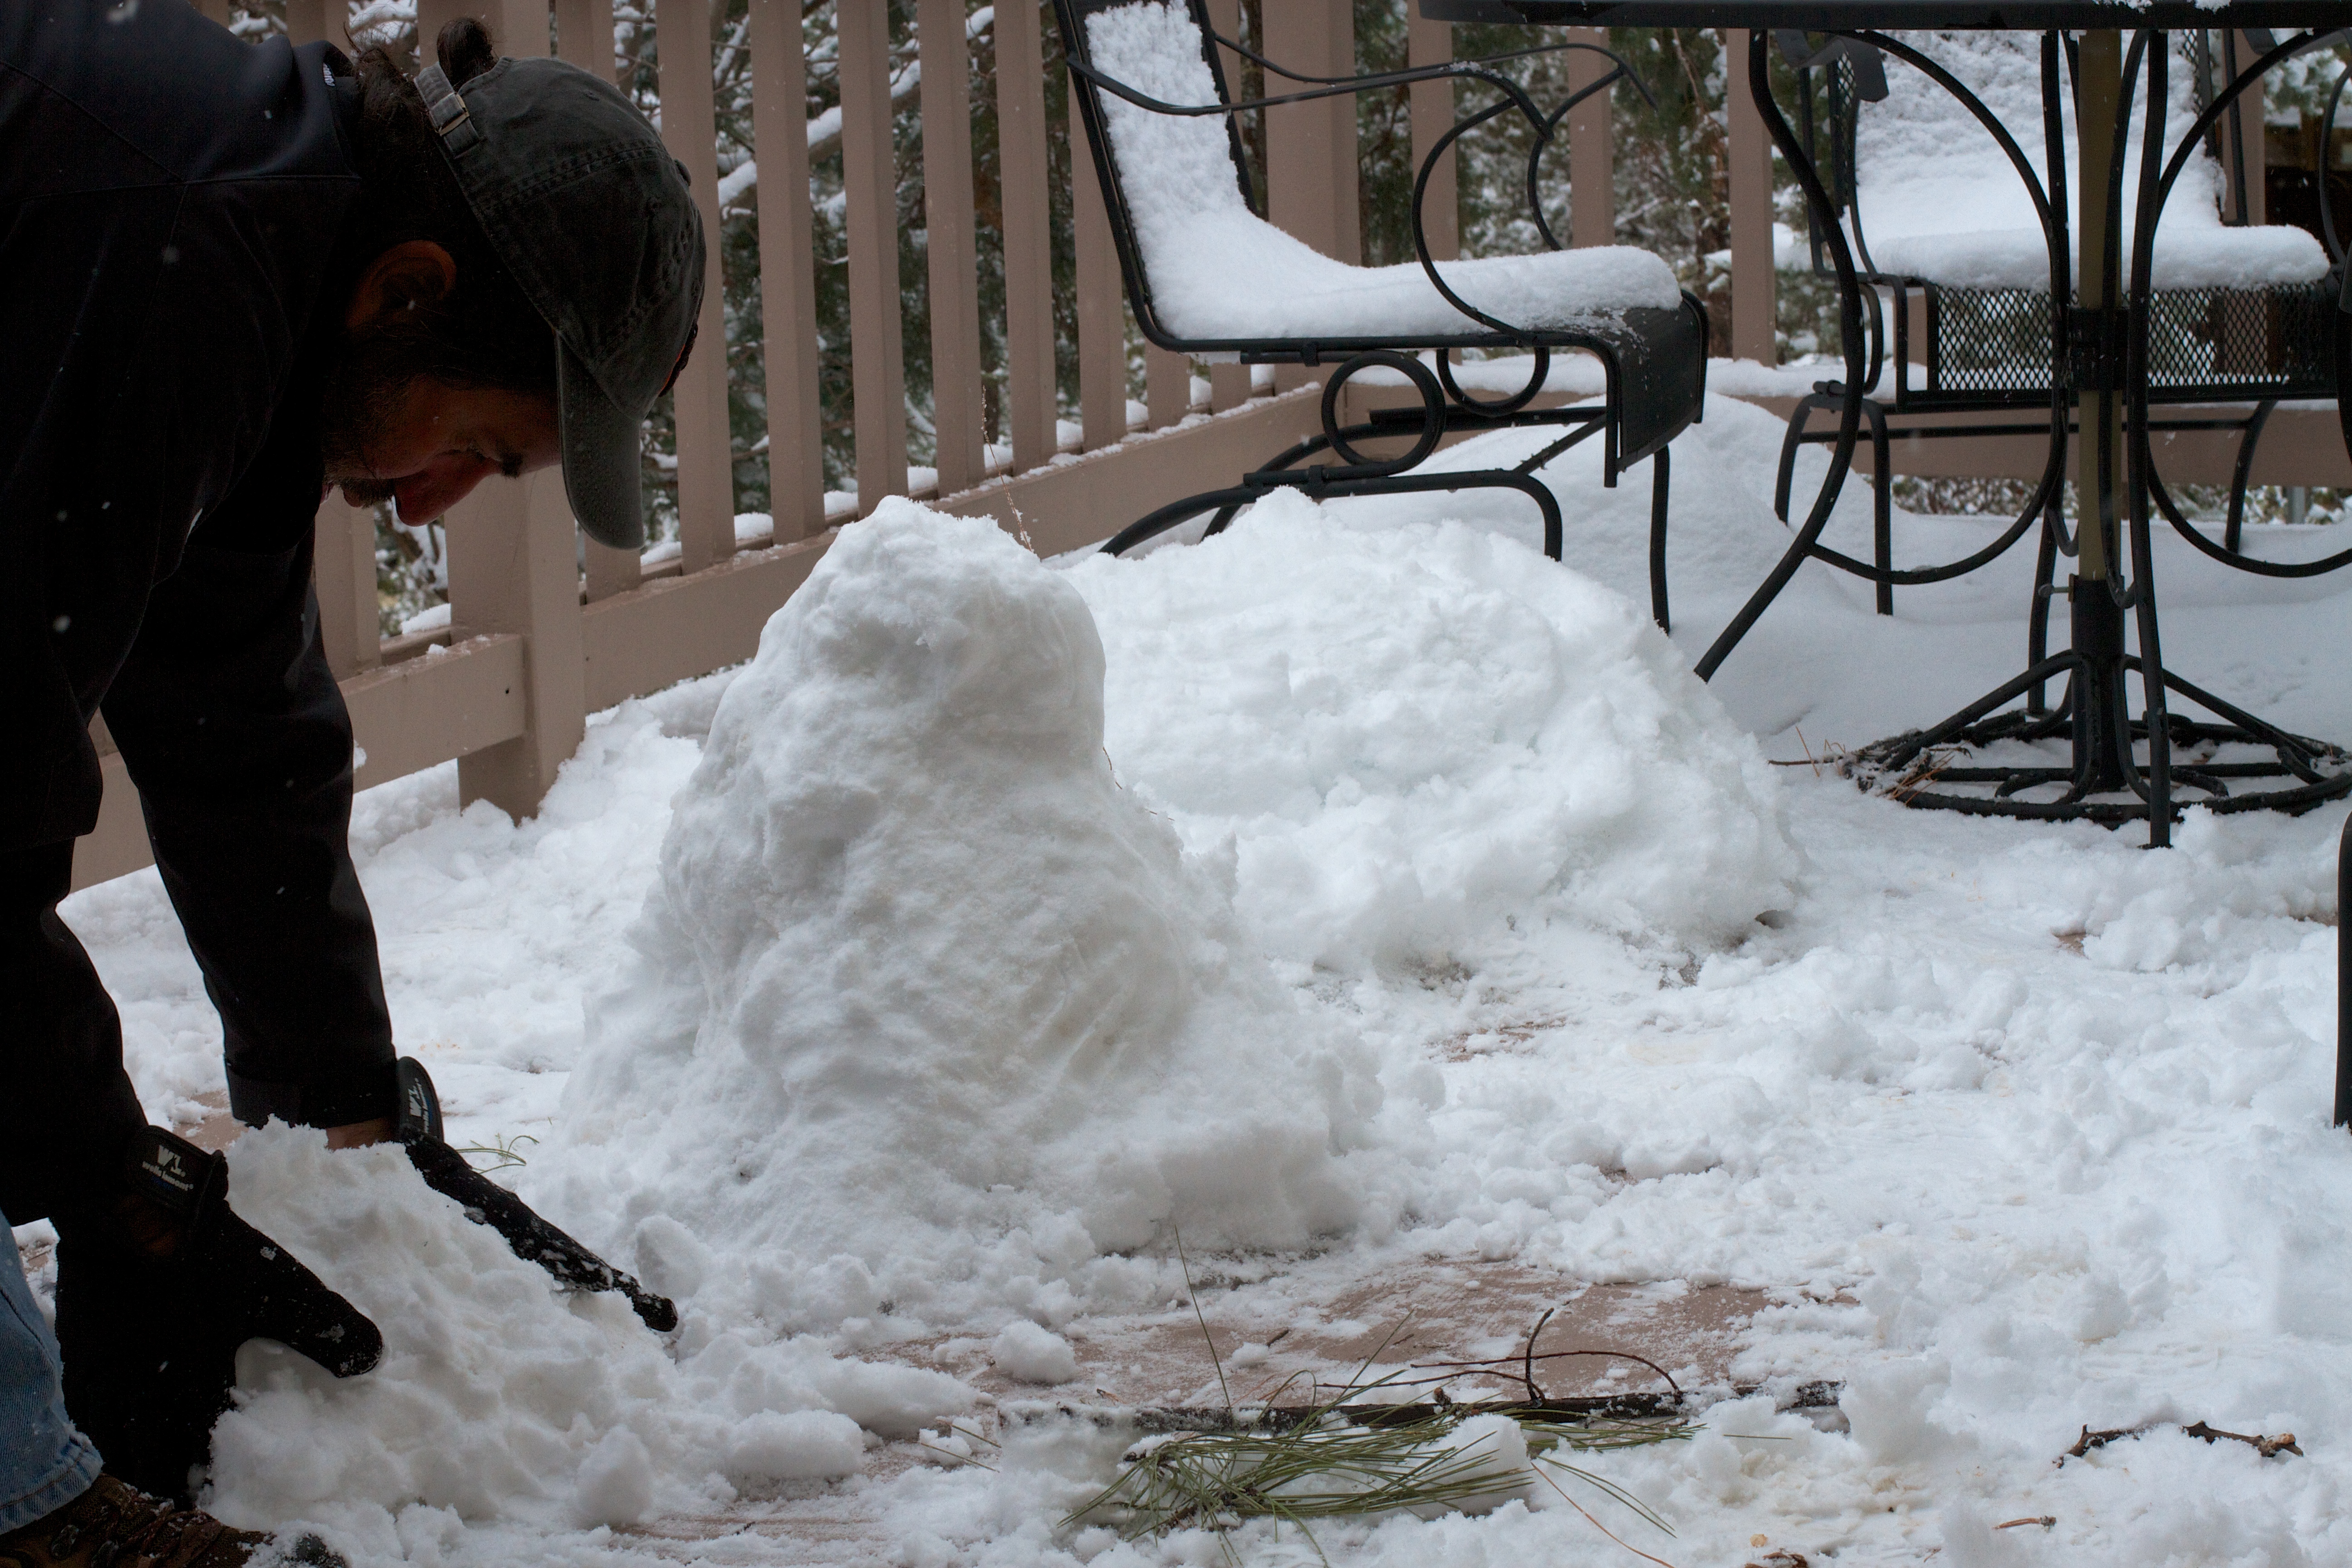
snow, winter, ice, weather, season, snowman, blizzard, snowmonster, freezing, winter storm